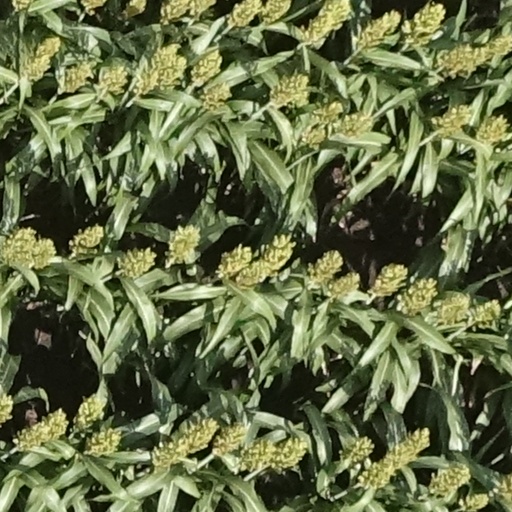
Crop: sorghum